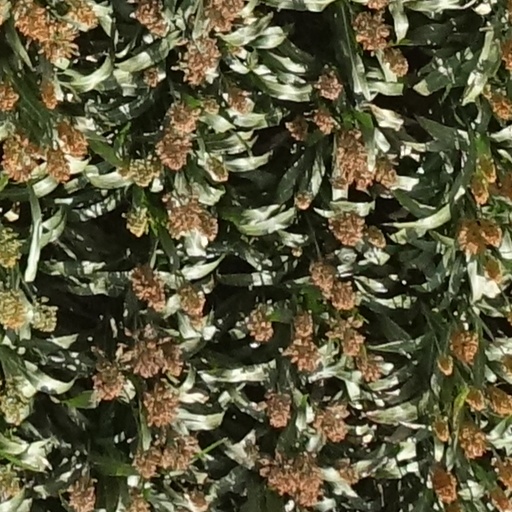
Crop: sorghum